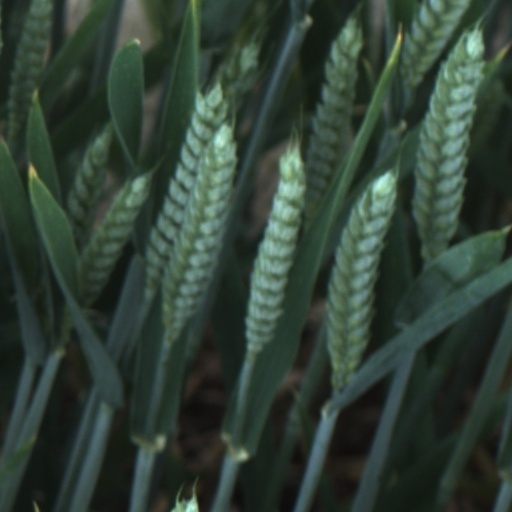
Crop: wheat